Asen Hadjiolov

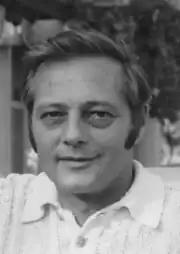
Asen A. Hadjiolov

Asen A. Hadjiolov (December 10, 1930 - April 22, 1996) was one of the most distinguished scientists in Bulgaria, and was a member of the Bulgarian Academy of Sciences.